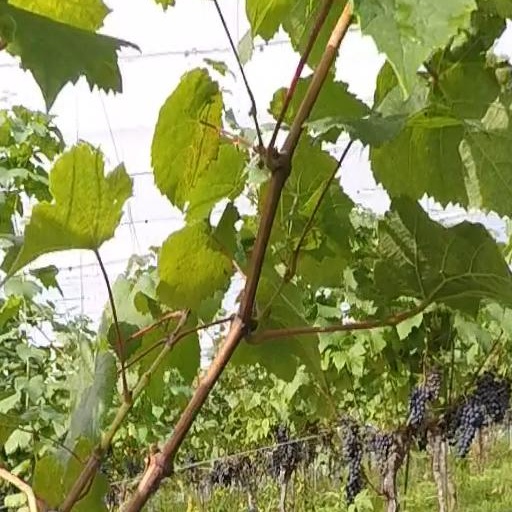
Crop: grape